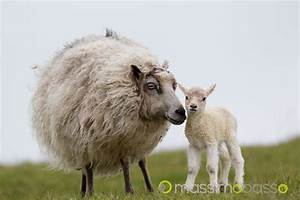
Label: sheep